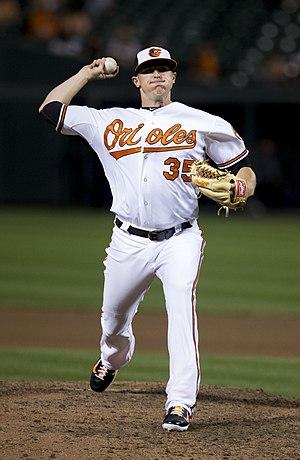
Brad Brach est un lanceur de relève droitier des Ligues majeures de baseball jouant avec les Orioles de Baltimore.